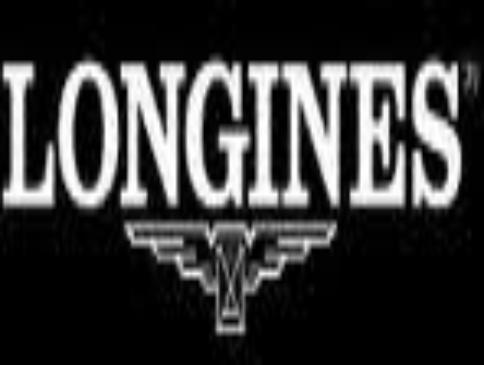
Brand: Longines
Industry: Necessities